Konosuke Takeshita

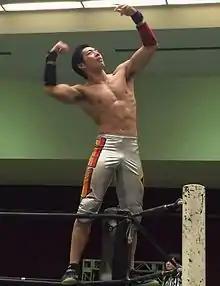
Takeshita in November 2014

In 2011, Takeshita began training for a professional wrestling career with DDT Pro-Wrestling. He had been a wrestling fan since childhood and had attended a DDT show as a 12-year-old, where he was kissed by wrestler Danshoku Dino. On April 1, 2012, DDT announced that he would debut for the promotion on August 18 at Tokyo's Nippon Budokan. Prior to his debut match, he took part in exhibition matches. During one of these matches on August 4, he scored an upset win over Hiroshi Fukuda to claim the Ironman Heavymetalweight Championship. The title had a 24/7 rule where it could be won anytime and anywhere. As Takeshita was being congratulated by DDT general manager Amon Tsurumi for winning his first match before his official debut, Fukuda hit him with a low blow and pinned him to immediately regain the title.